Don Gile

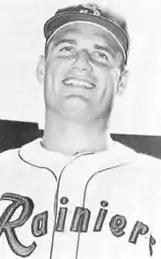

Donald Loren Gile (April 19, 1935 – March 5, 2021) was a utility first baseman/catcher in Major League Baseball who played for one full season and parts of three others between 1959 and 1962 for the Boston Red Sox. Nicknamed "Bear" — he was listed at and — Gile batted and threw right-handed. He was signed by Boston out of the University of Arizona. While at Arizona, Gile competed in the 1954 College World Series.